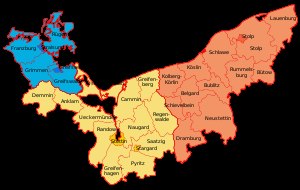
Regierungsbezirk Stralsund
Pommerns indeling 1913: